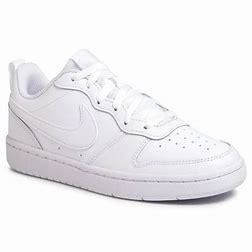
Brand: Nike
Model: Court Borough